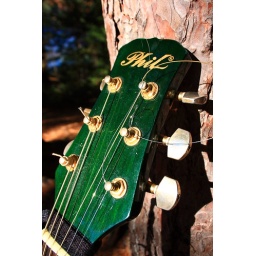
Guitar leaning on a tree on an island on O.S.A. lake in Killarney Provincial Park.